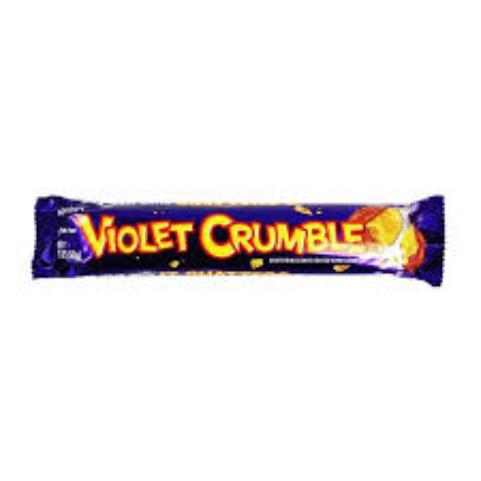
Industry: Food